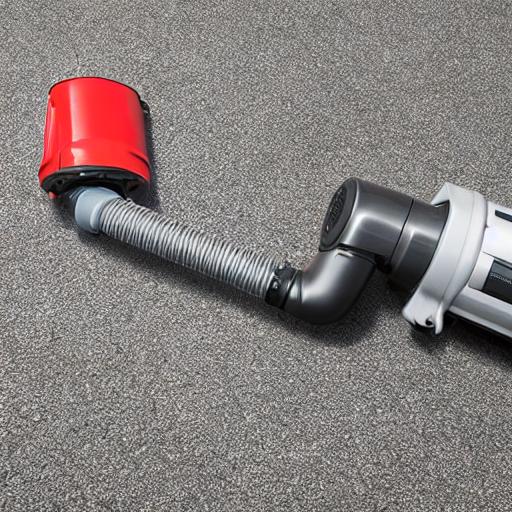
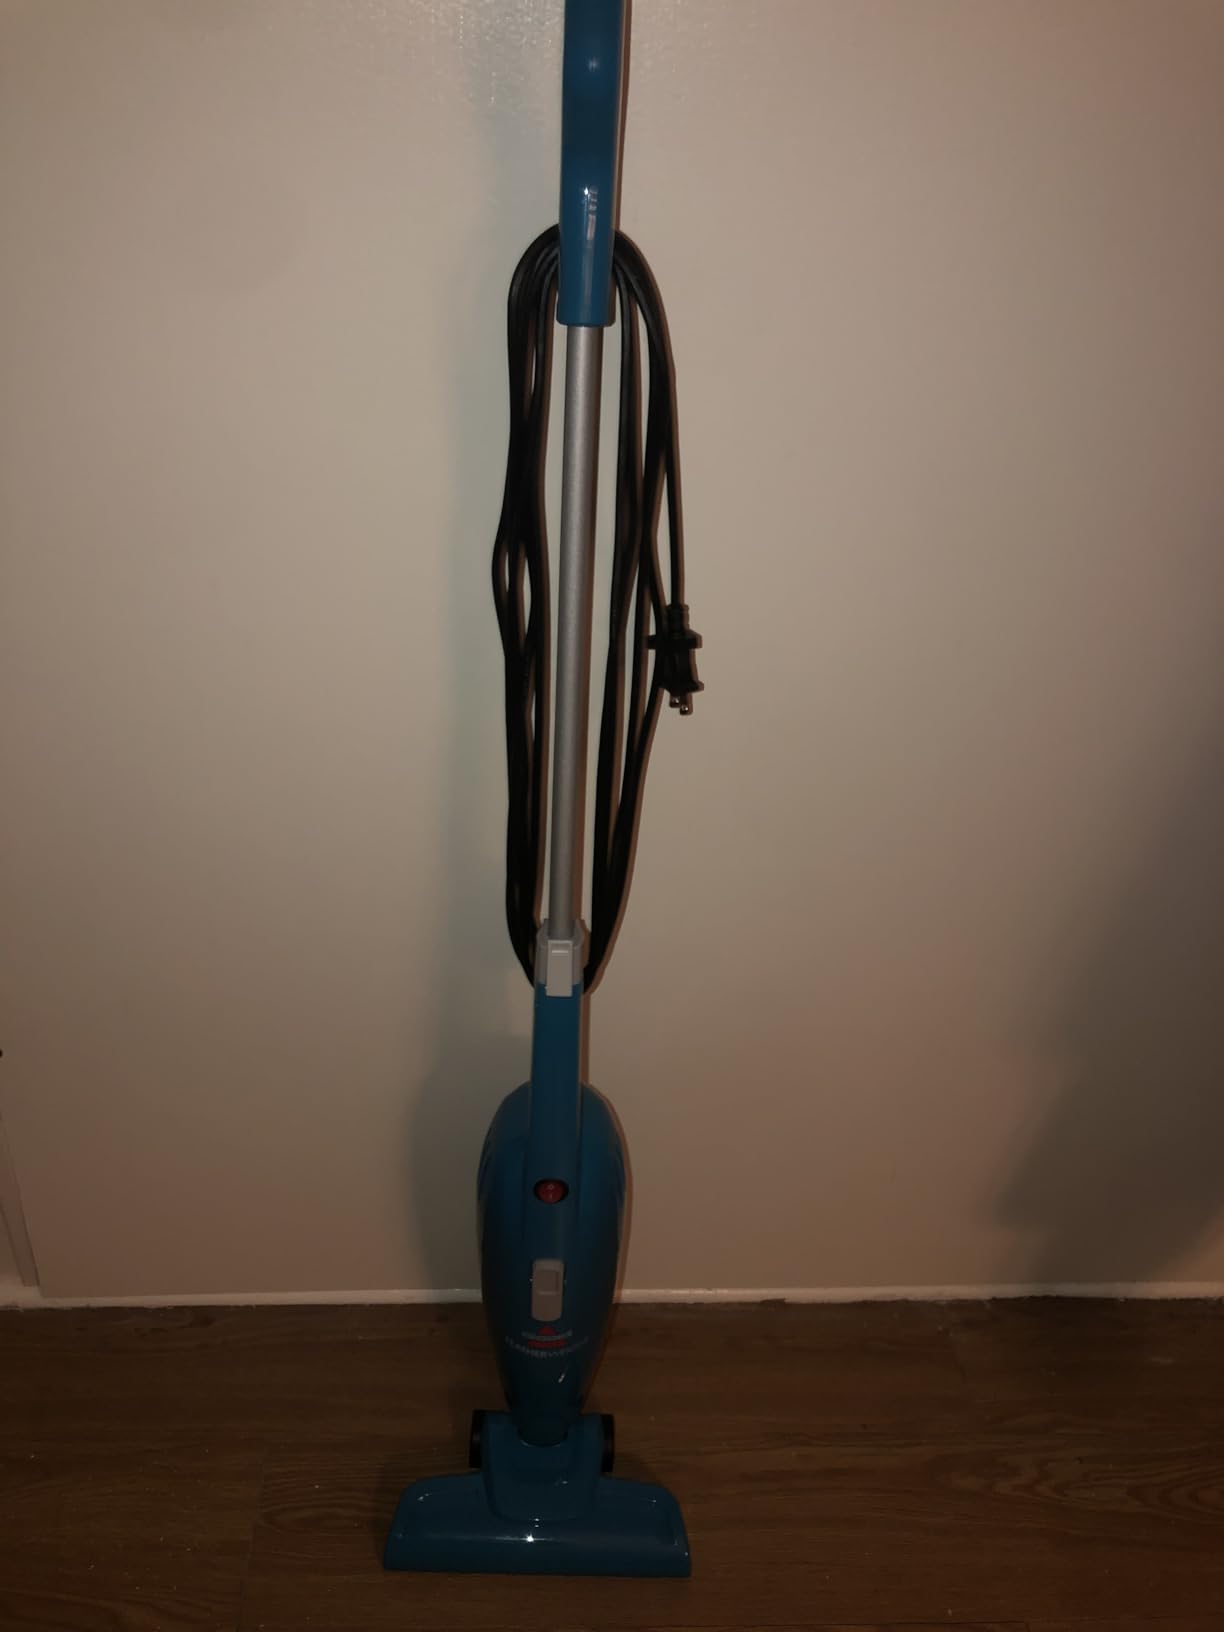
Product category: items_vacuum
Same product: no